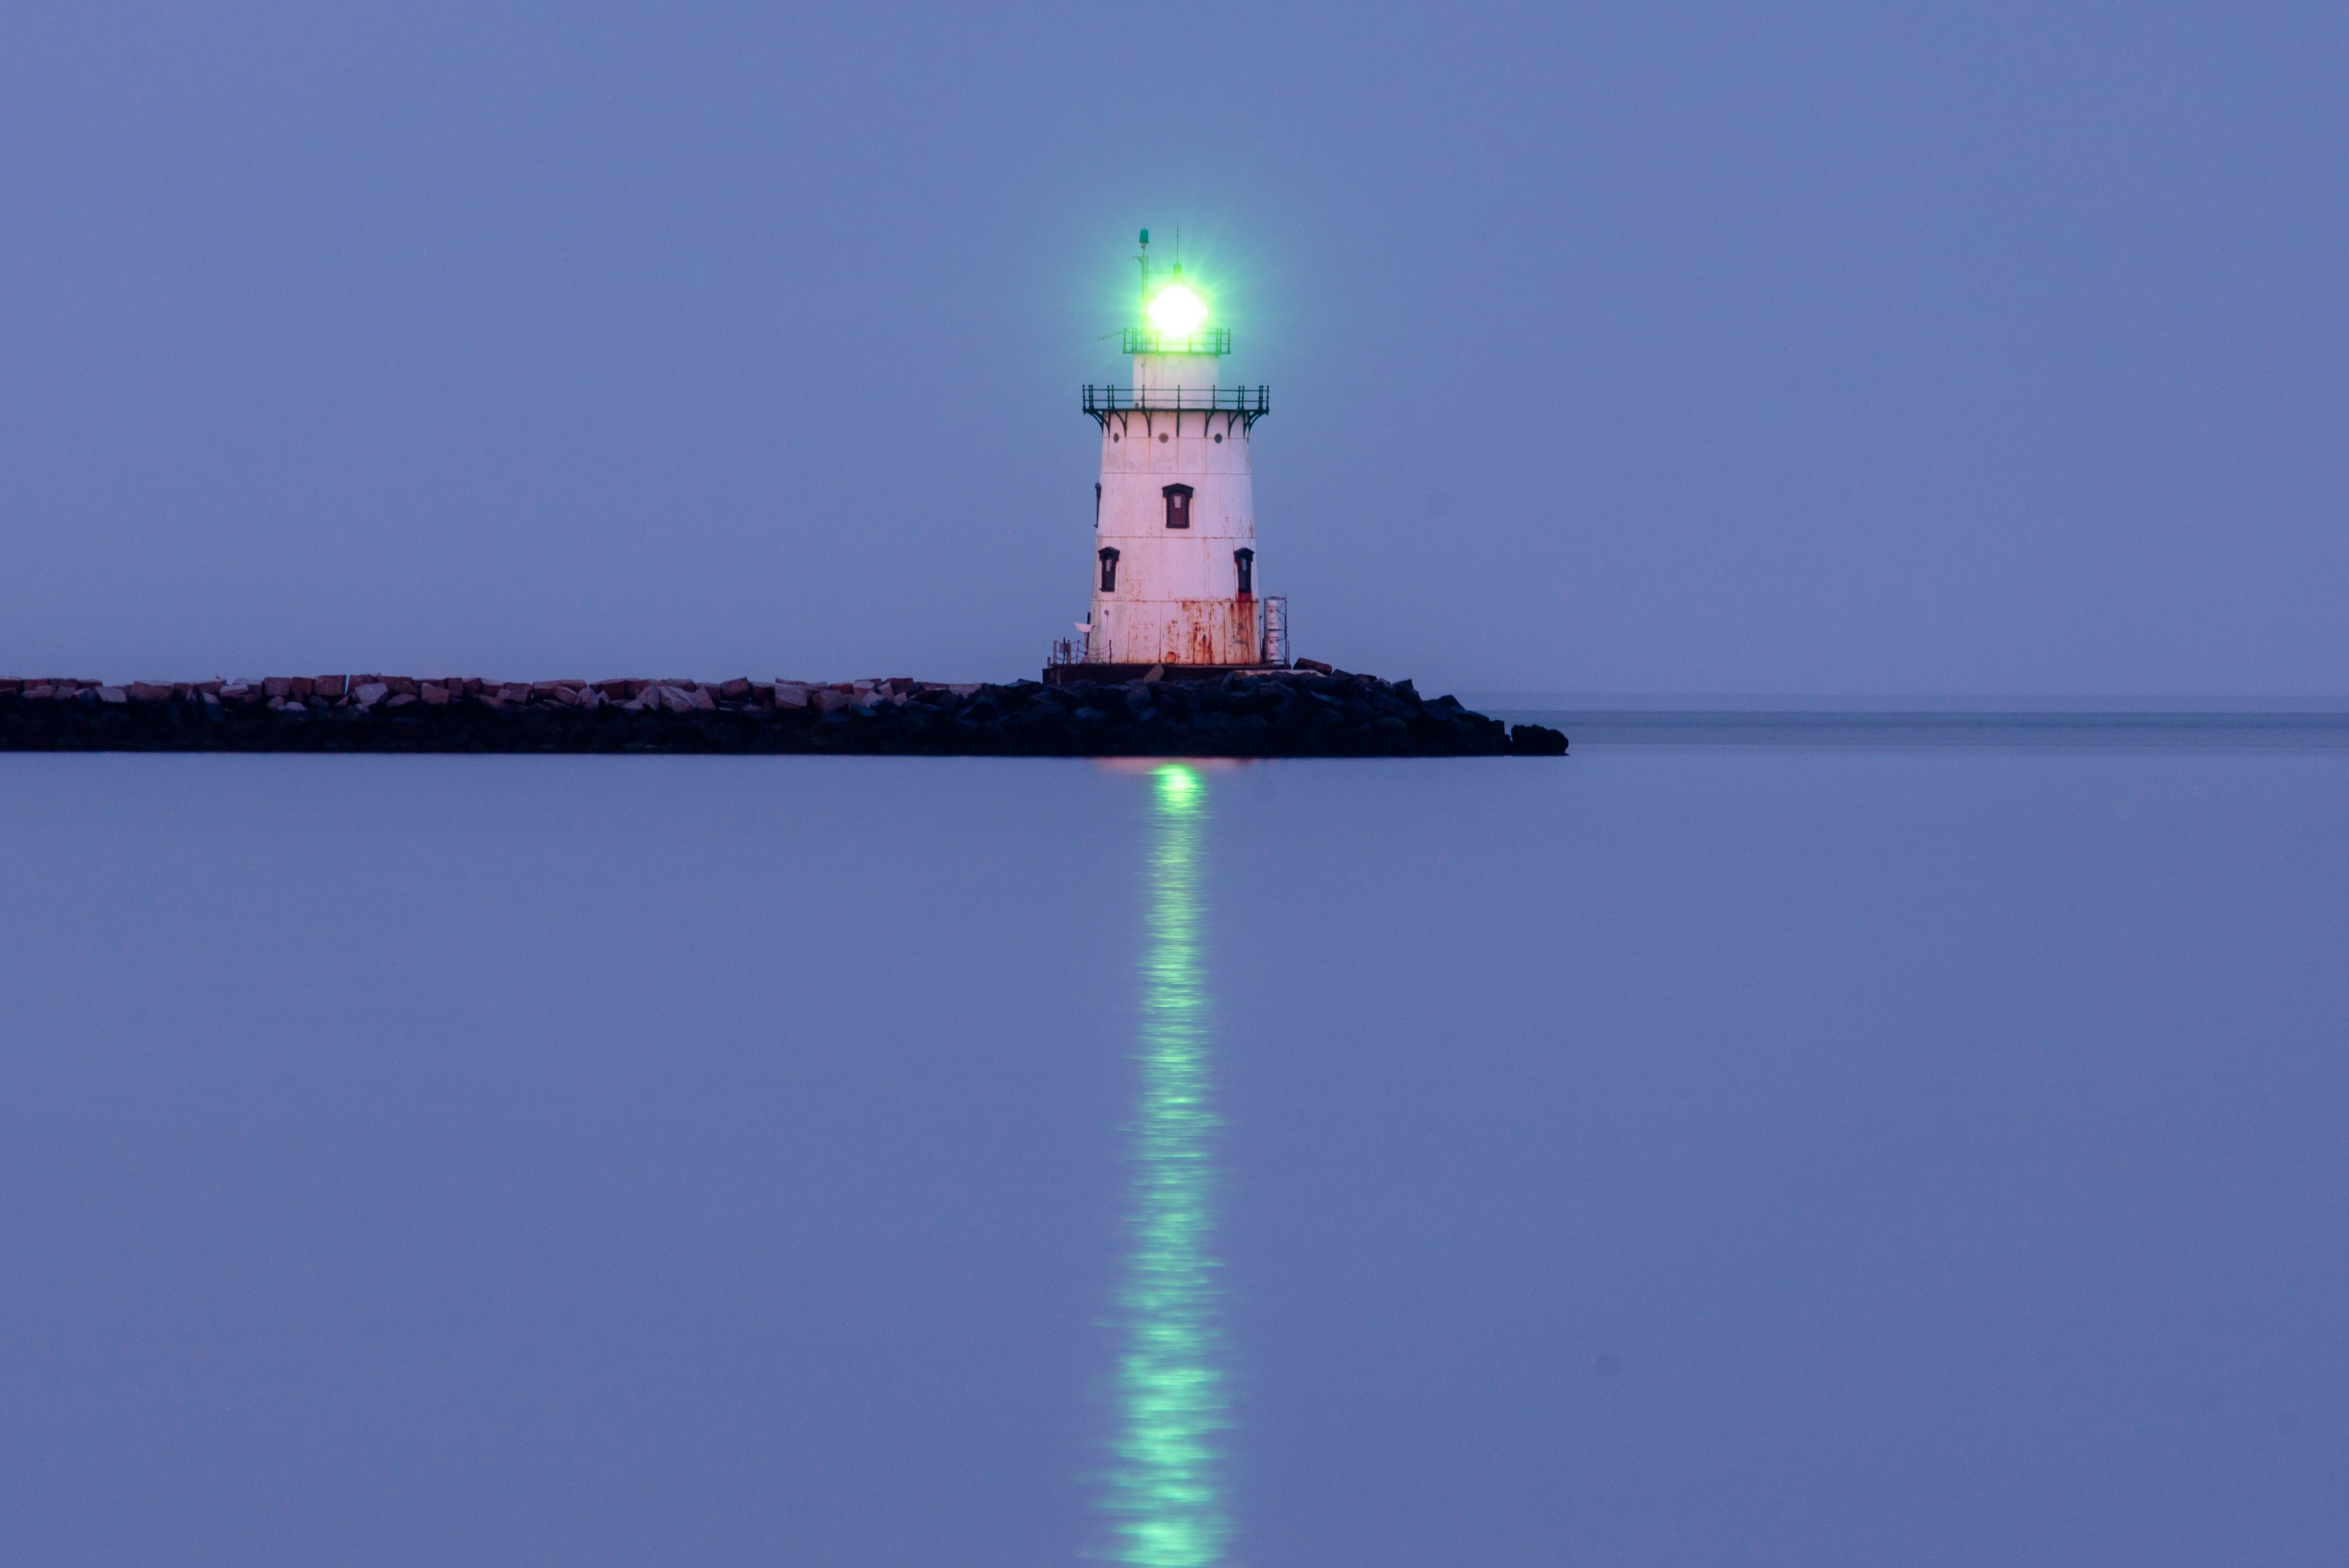
sea, lighthouse, reflection, tower